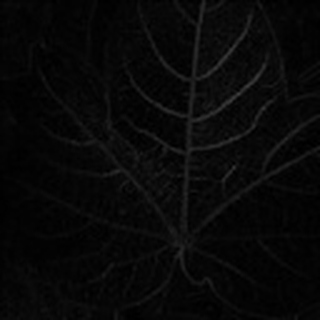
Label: healthy_cotton